Mounts Palay-Palay–Mataas-na-Gulod Protected Landscape

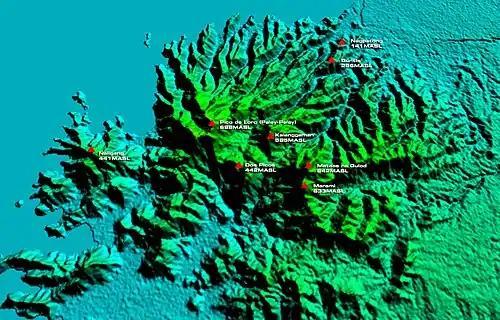
Mataas na Gulod - Palay Palay Protected Landscape Relief Map

The Palay-Palay protected landscape area is situated in the mountain range that forms the border between the densely populated provinces of Cavite and Batangas in the Calabarzon region. It contains parts of the municipalities of Maragondon and Ternate in Cavite and Nasugbu in Batangas and is spread over four barangays, namely Sapang, Pinagsanhan, Patungan and Papaya, and seven sitios, namely Malauyas, Caynipa, Caytako, Cacabay, Magabe, Murangdalig and Hamilo. It is bounded on the north by the coves and beaches of Ternate including Caylabne Bay and Puerto Azul, on the south by the rolling hills and farmlands of Nasugbu, on the west by Limbones Cove, and on the east by the rolling plateau of Maragondon.